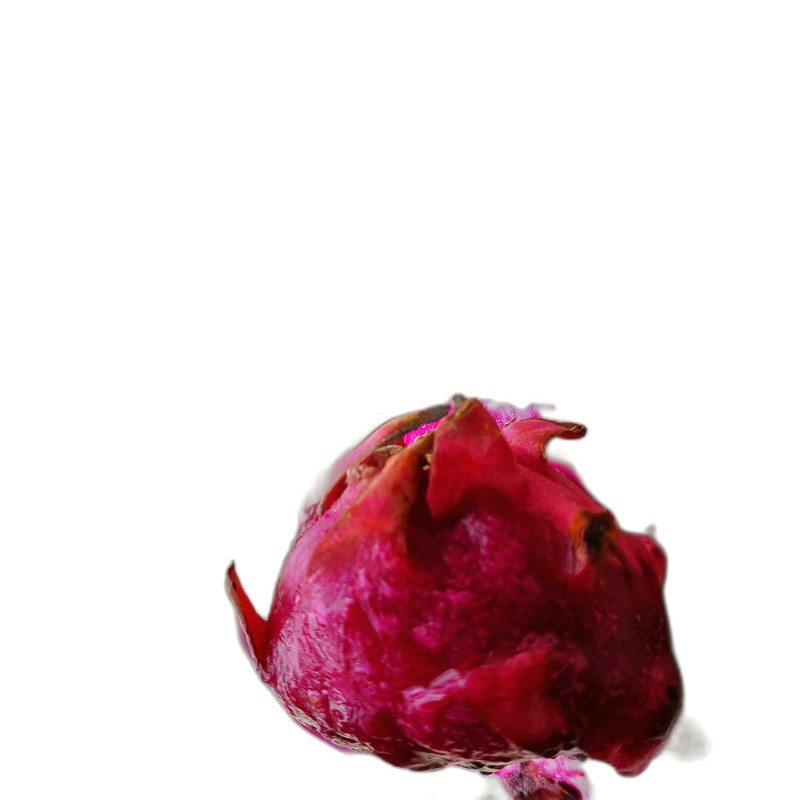
Label: Defect Dragon Fruit